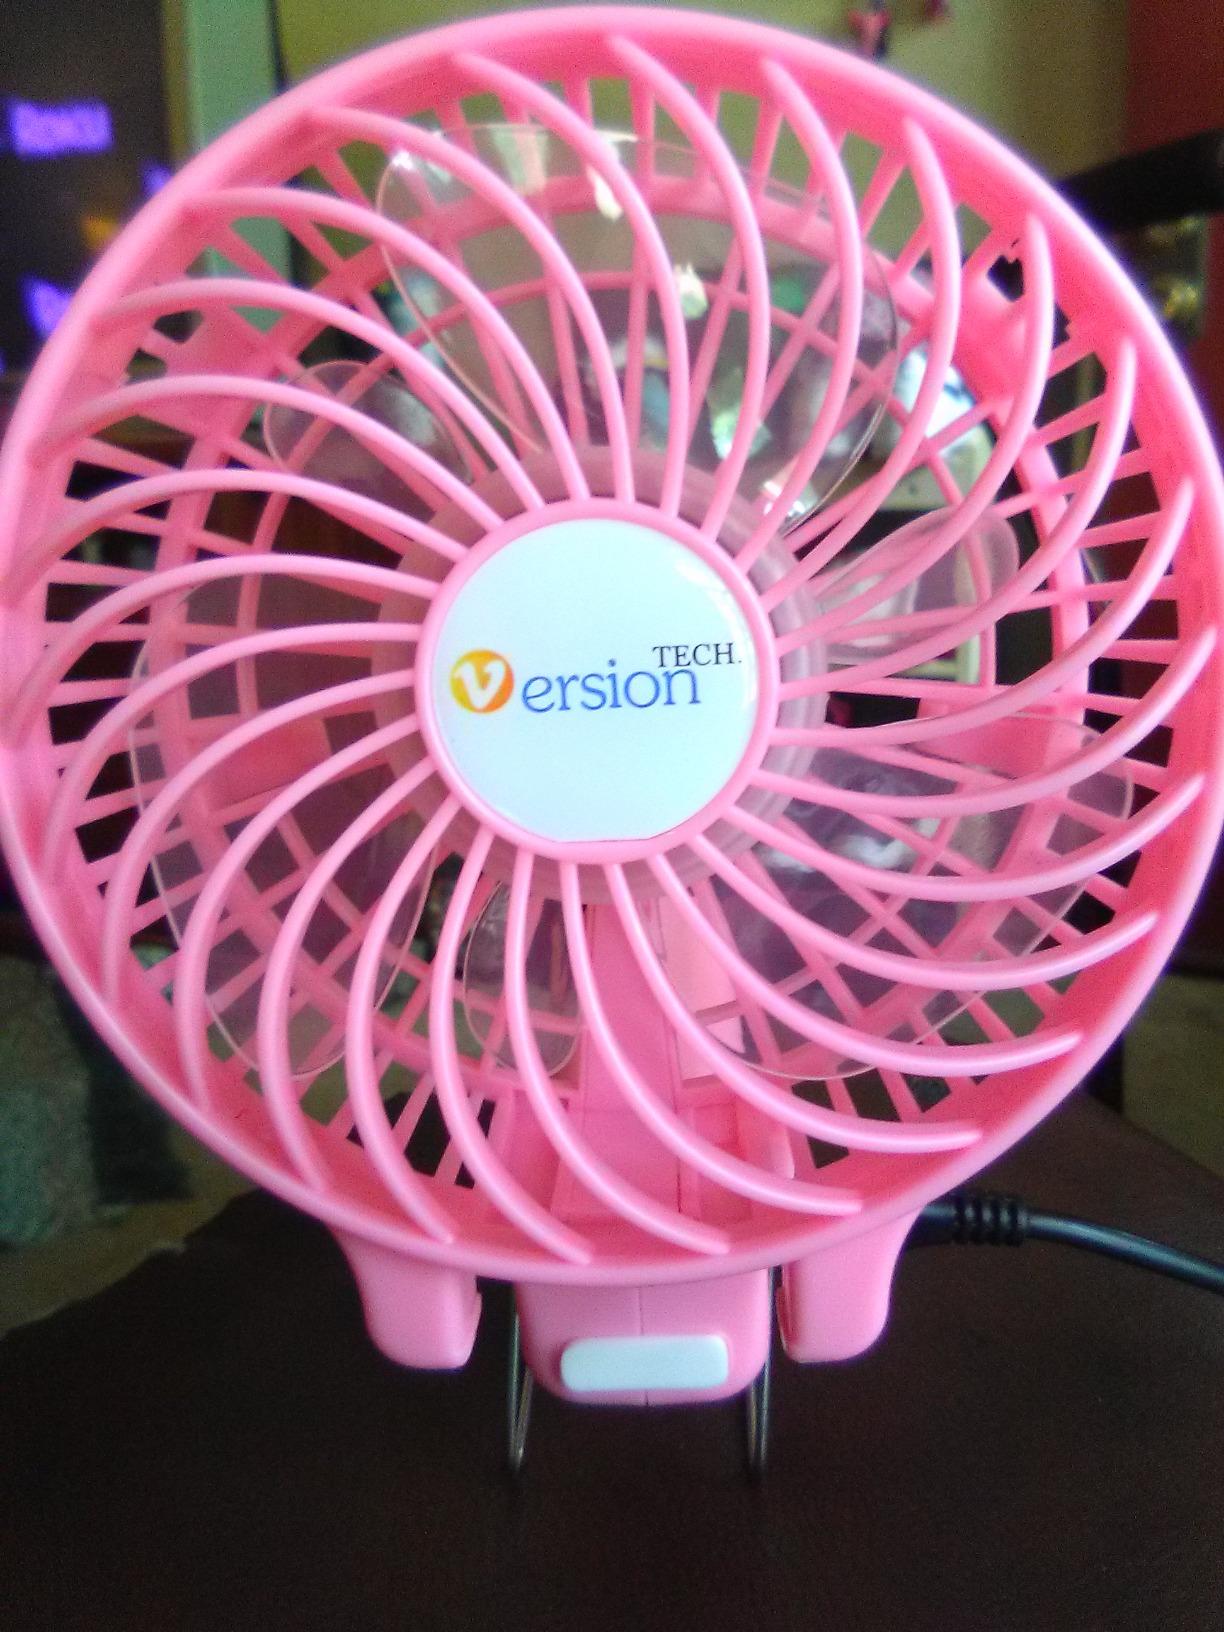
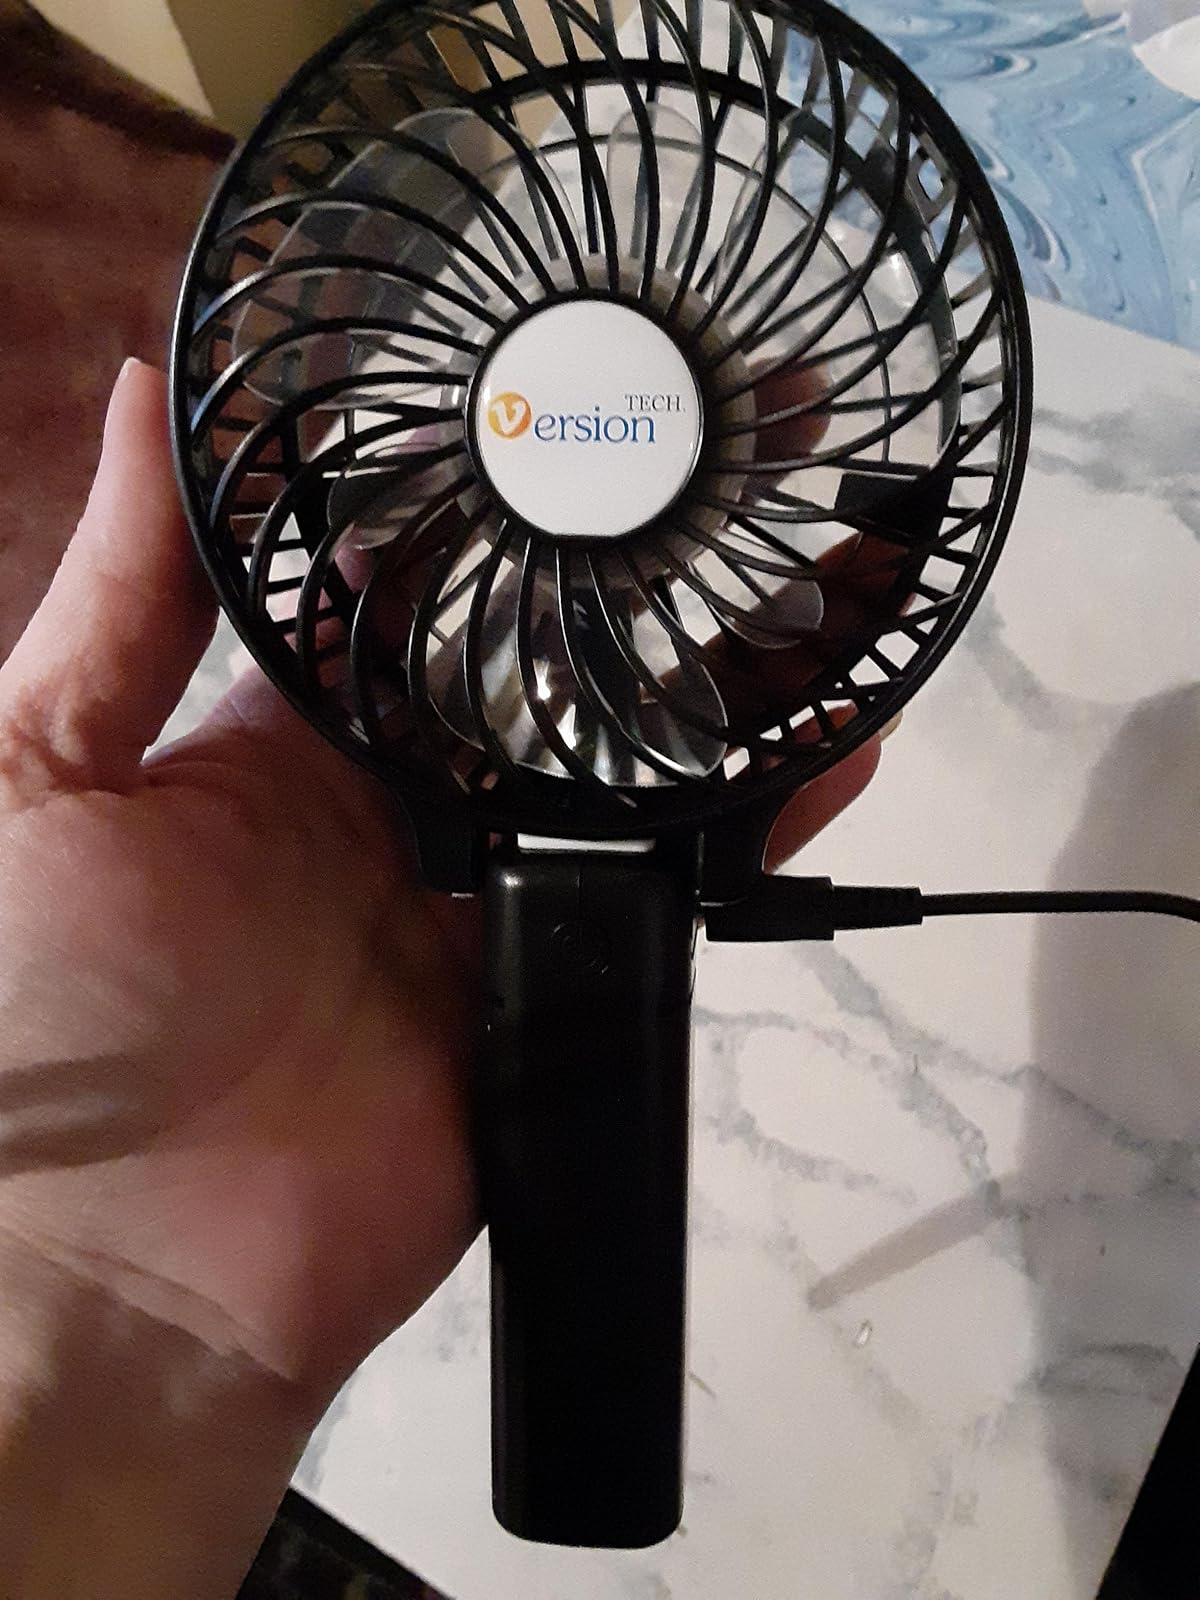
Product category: fan
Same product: no